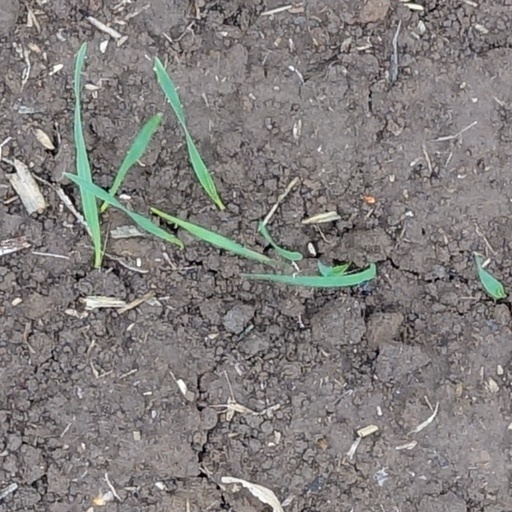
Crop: wheat